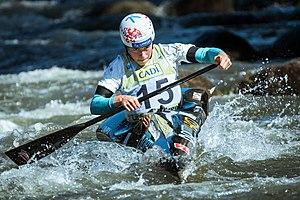
Tereza Kneblova durant le championnat du monde 2019 de canoë de descente à La Seu d'Urgell, Espagne.